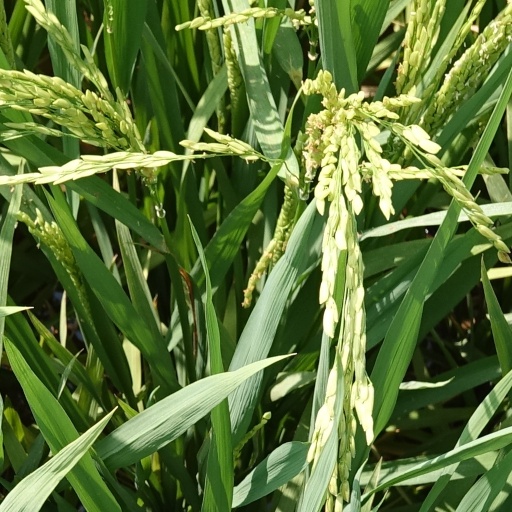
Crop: rice